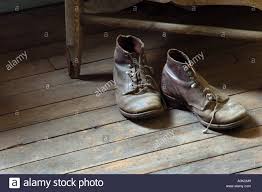
Waste category: shoes